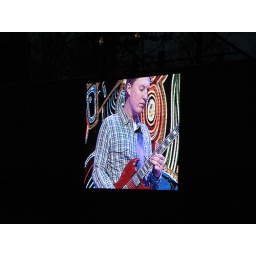
Dereck Trucks &amp;quot;Key to the highway&amp;quot;. Pic of video screen by Heidi.